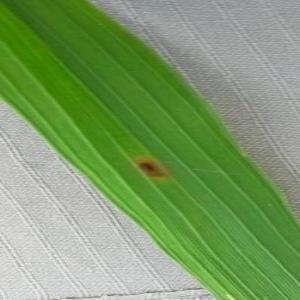
Disease: Brownspot